Answer in natural language. Considering the relative positions, is Window above or below black glossy countertop? Choose between the following options: above or below
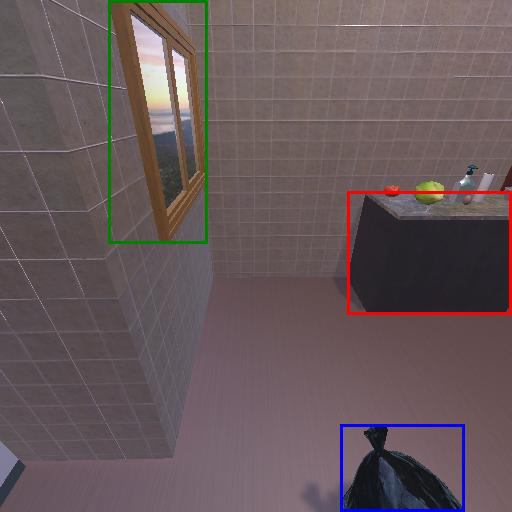
<answer>below</answer>